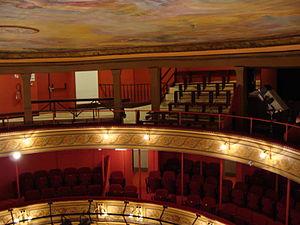
Théâtre de Douai le paradis ou poulailler
Le Théâtre de Douai est un théâtre à l'italienne situé dans la rue de la Comédie, à Douai en France, qui a ouvert en 1783. Il est classé monument historique depuis mai 2003.
Dans un théâtre, le paradis est le dernier étage d'une salle de théâtre, au-dessus des loges et des balcons.